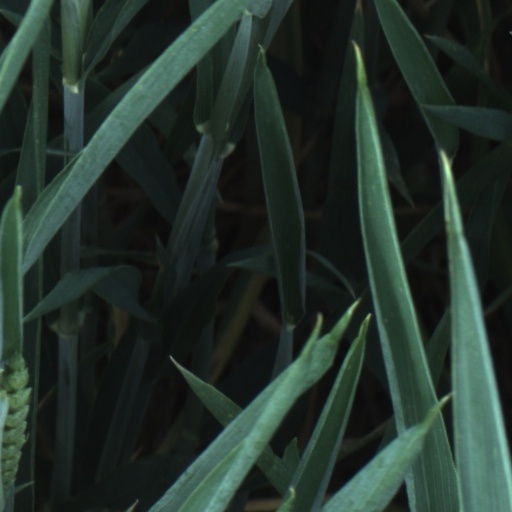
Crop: wheat